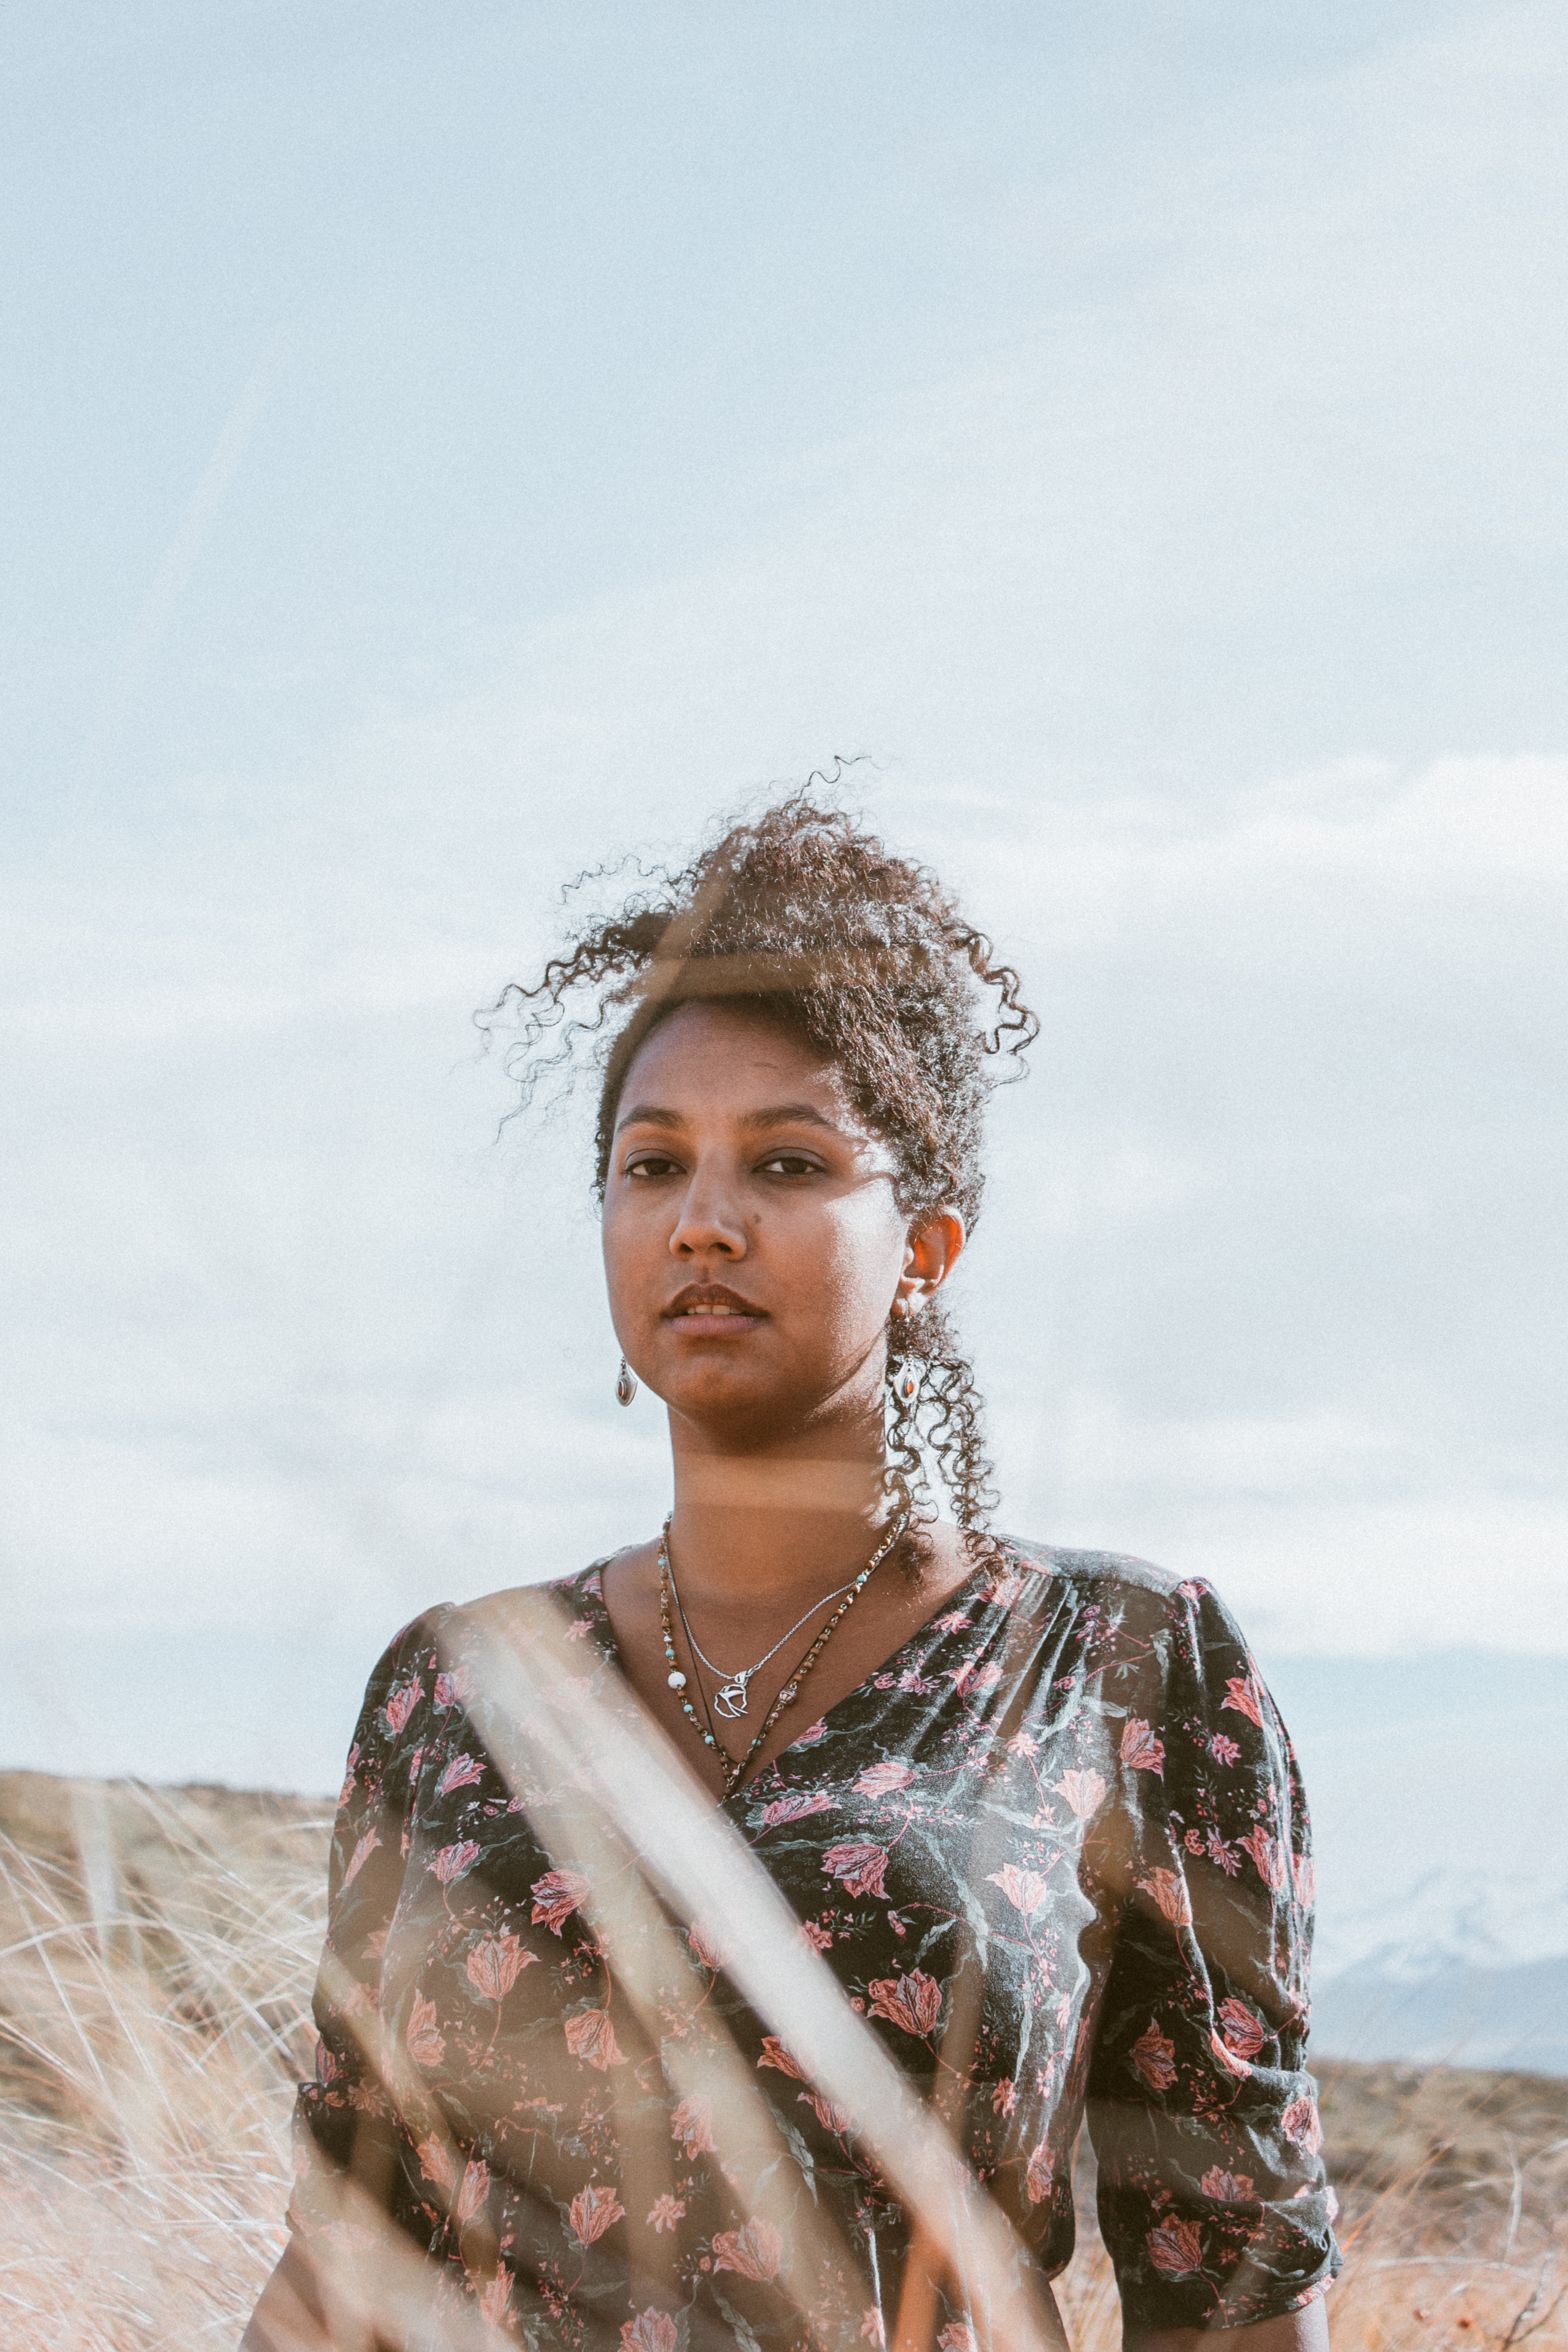
face, white, people, head, beauty, skin, yellow, water, smile, human, eye, photography, sea, dress, vacation, adaptation, landscape, photo shoot, beach, model, happy, sitting, fawn, sand, fashion design